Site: brandenburg
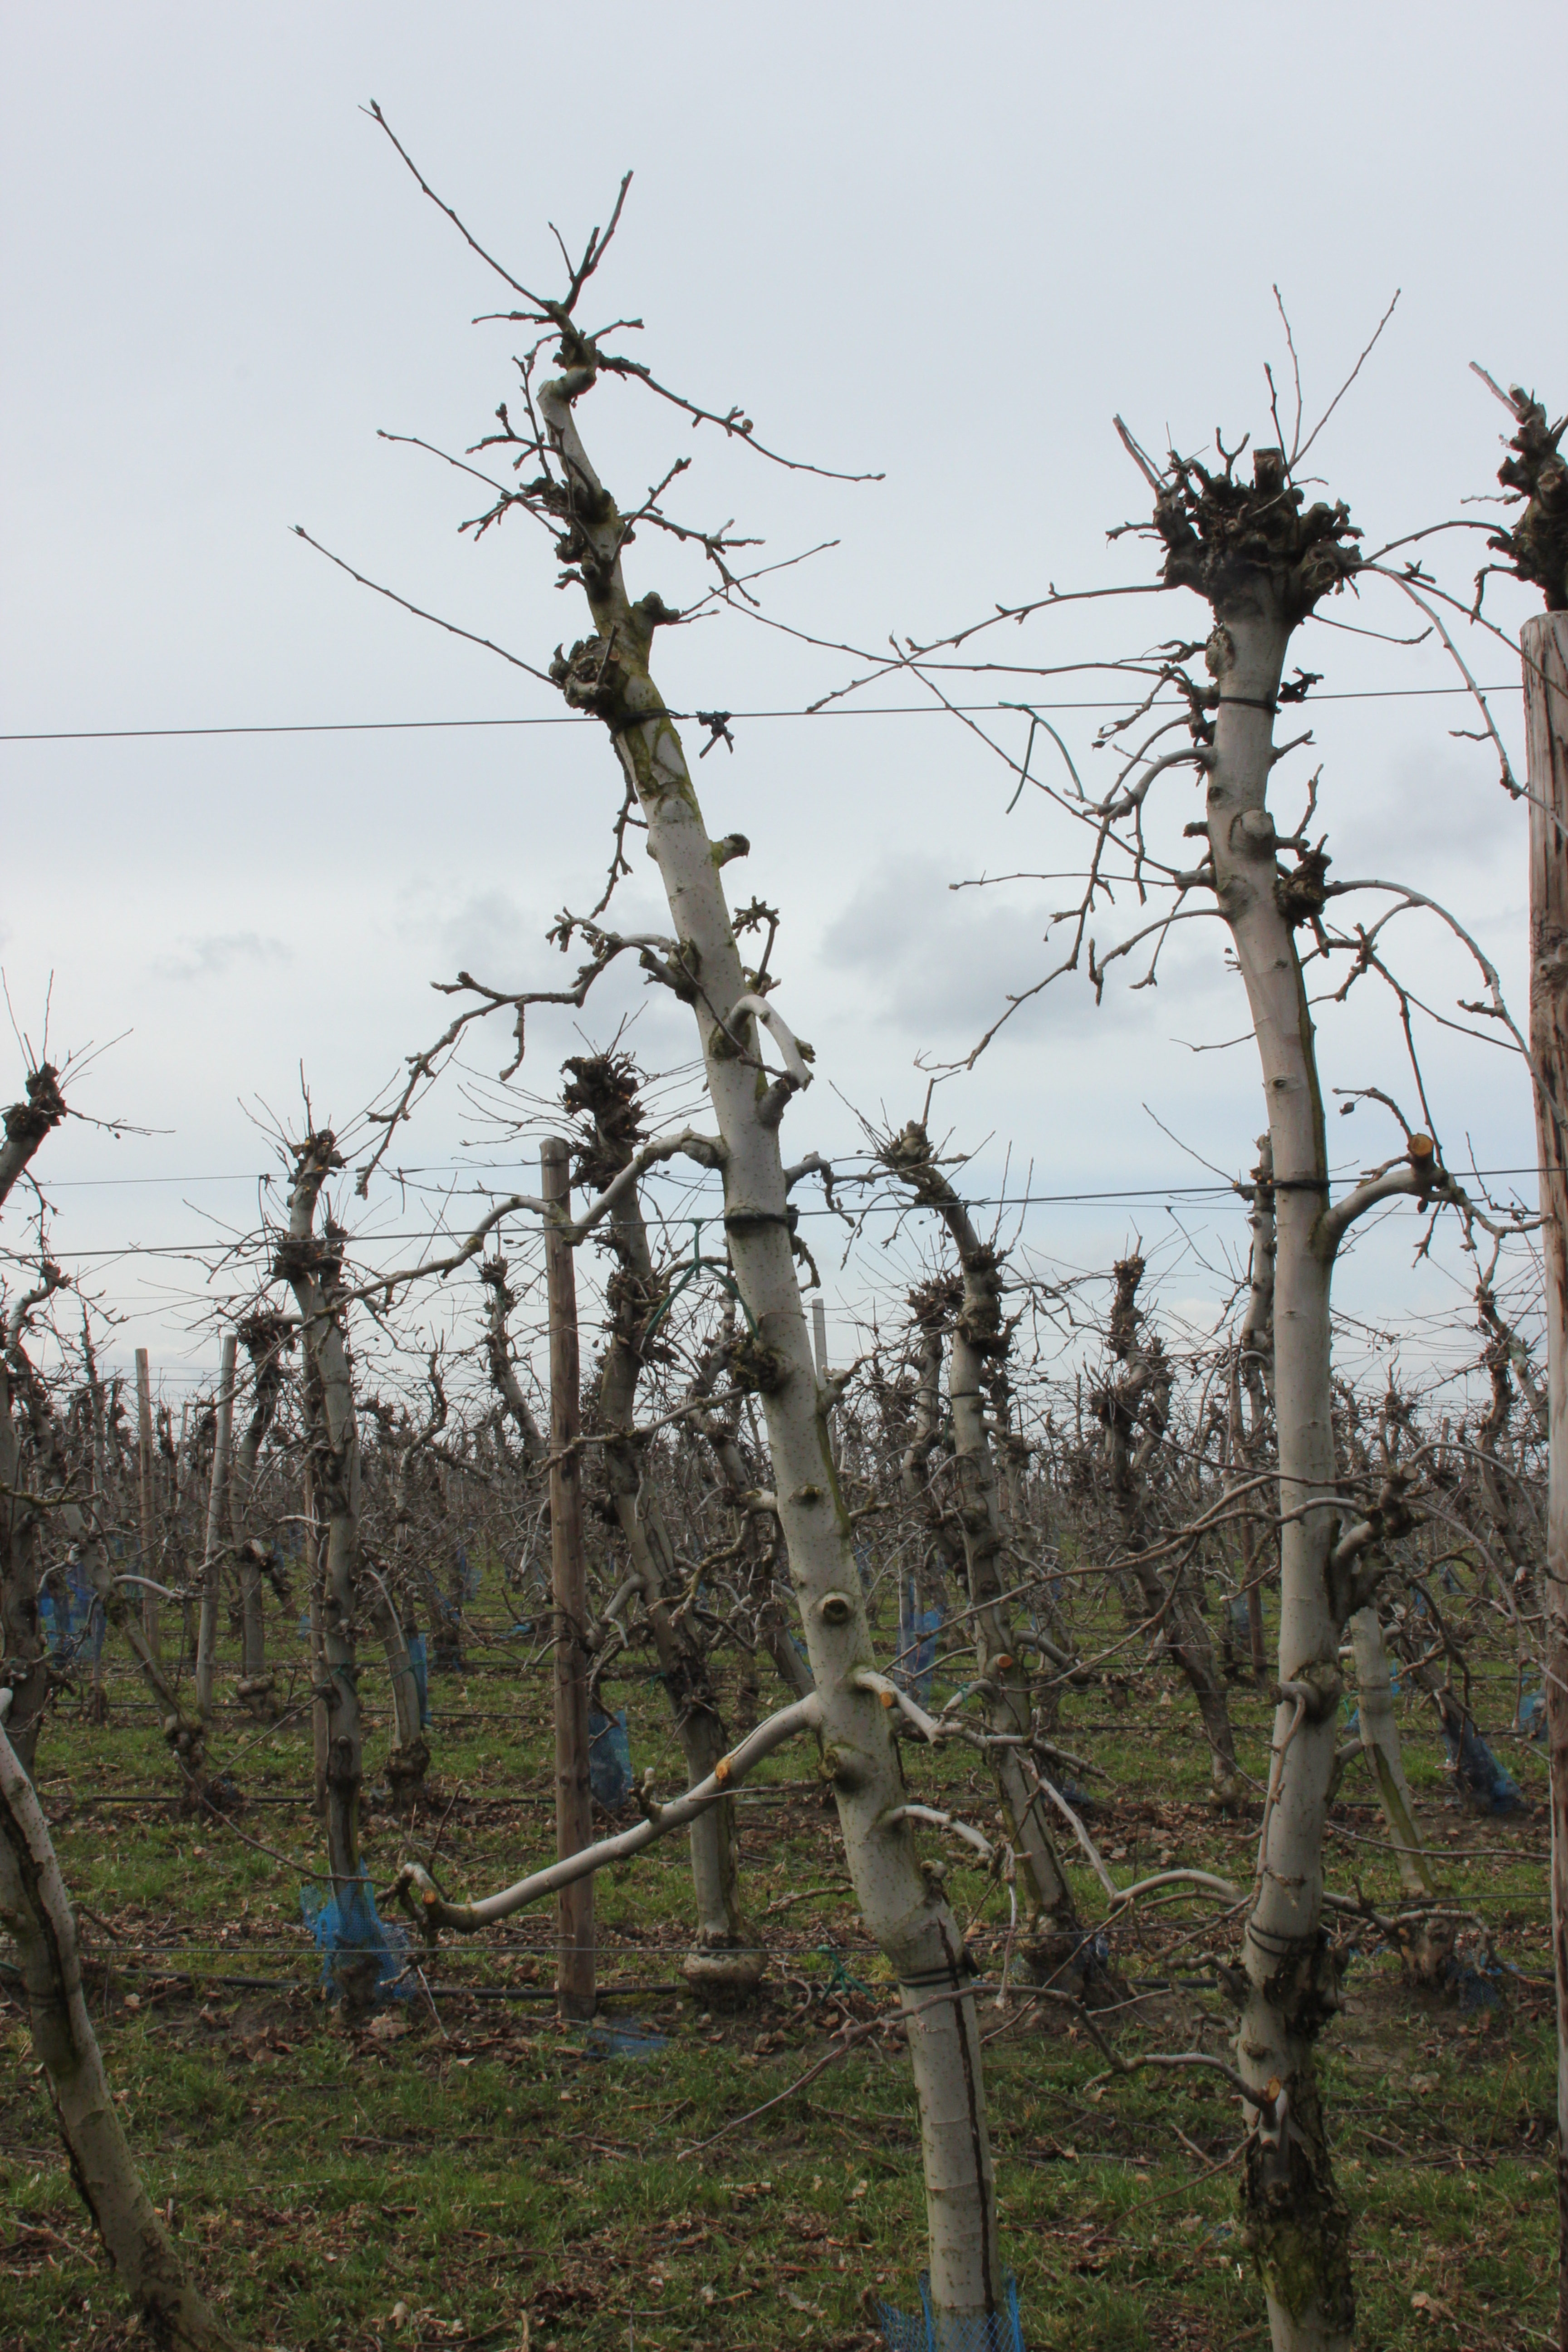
Growth stage (BBCH 01): Bud development